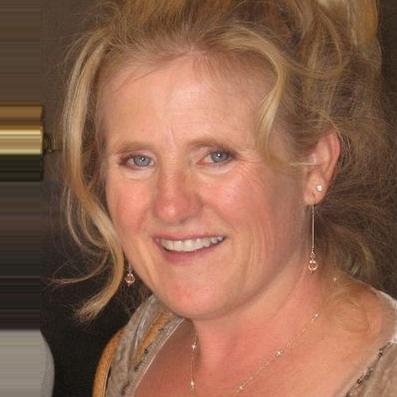
Age: 49